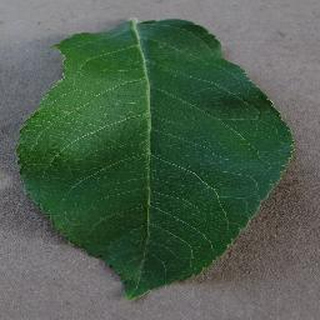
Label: healthy_apple